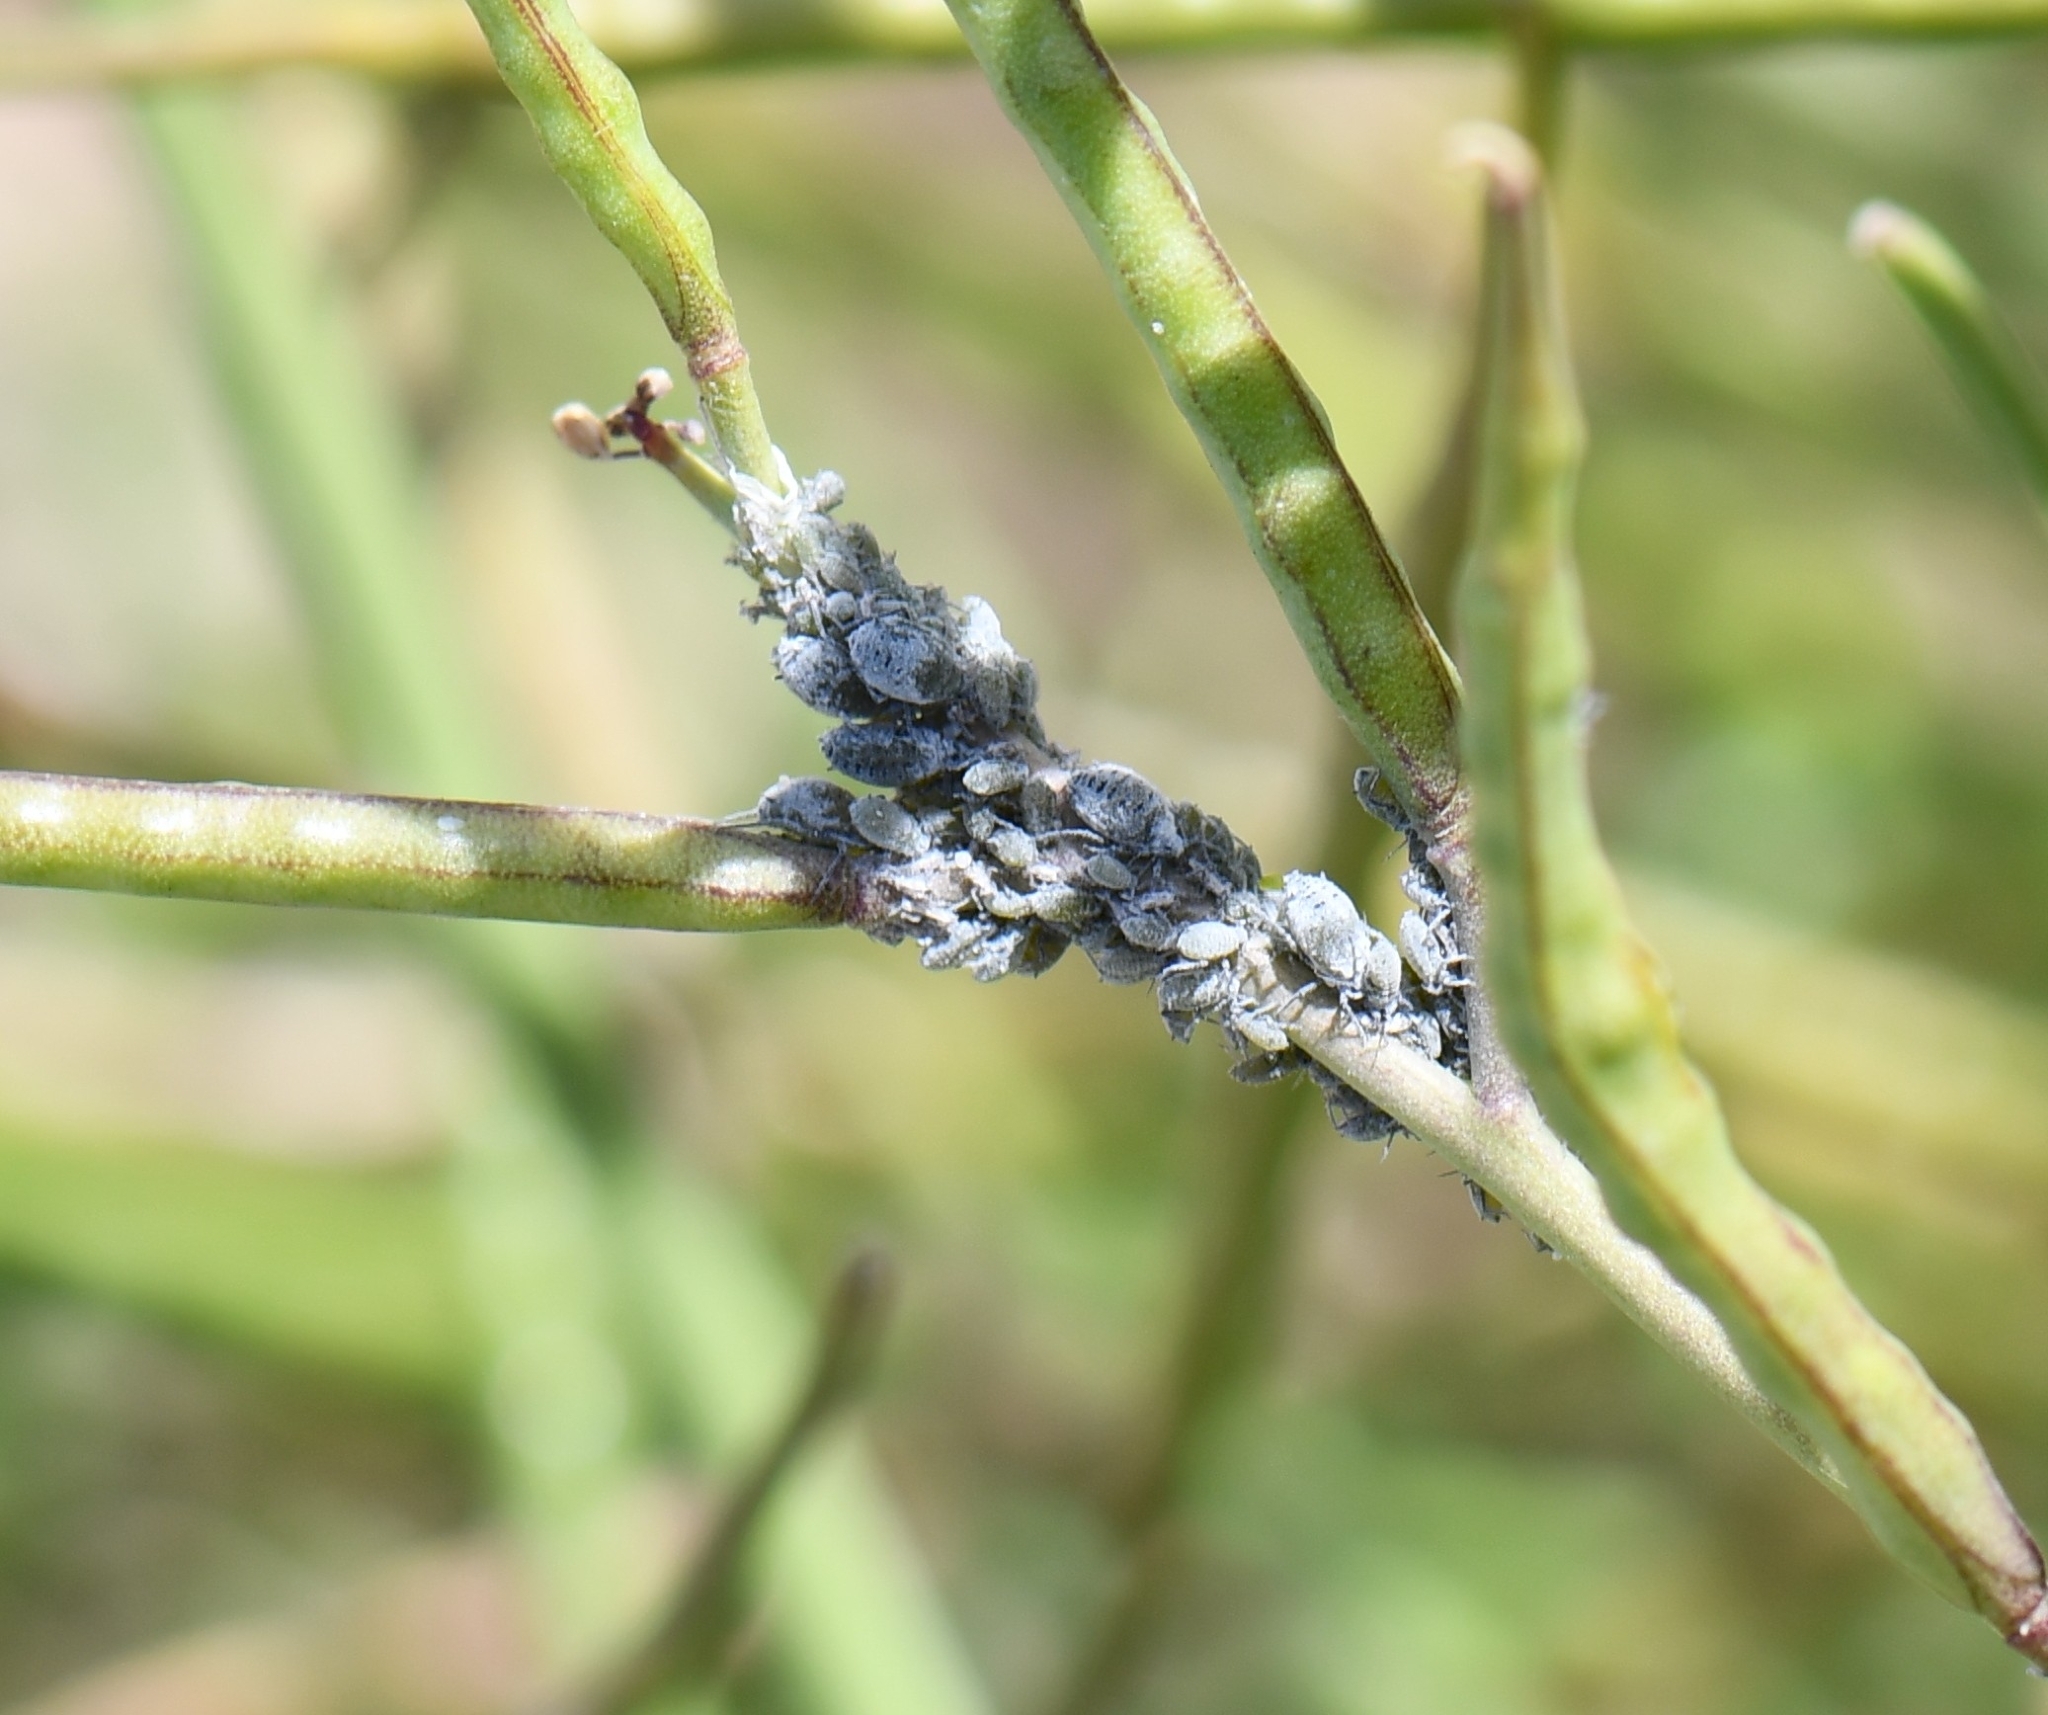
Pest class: cabbage_aphid